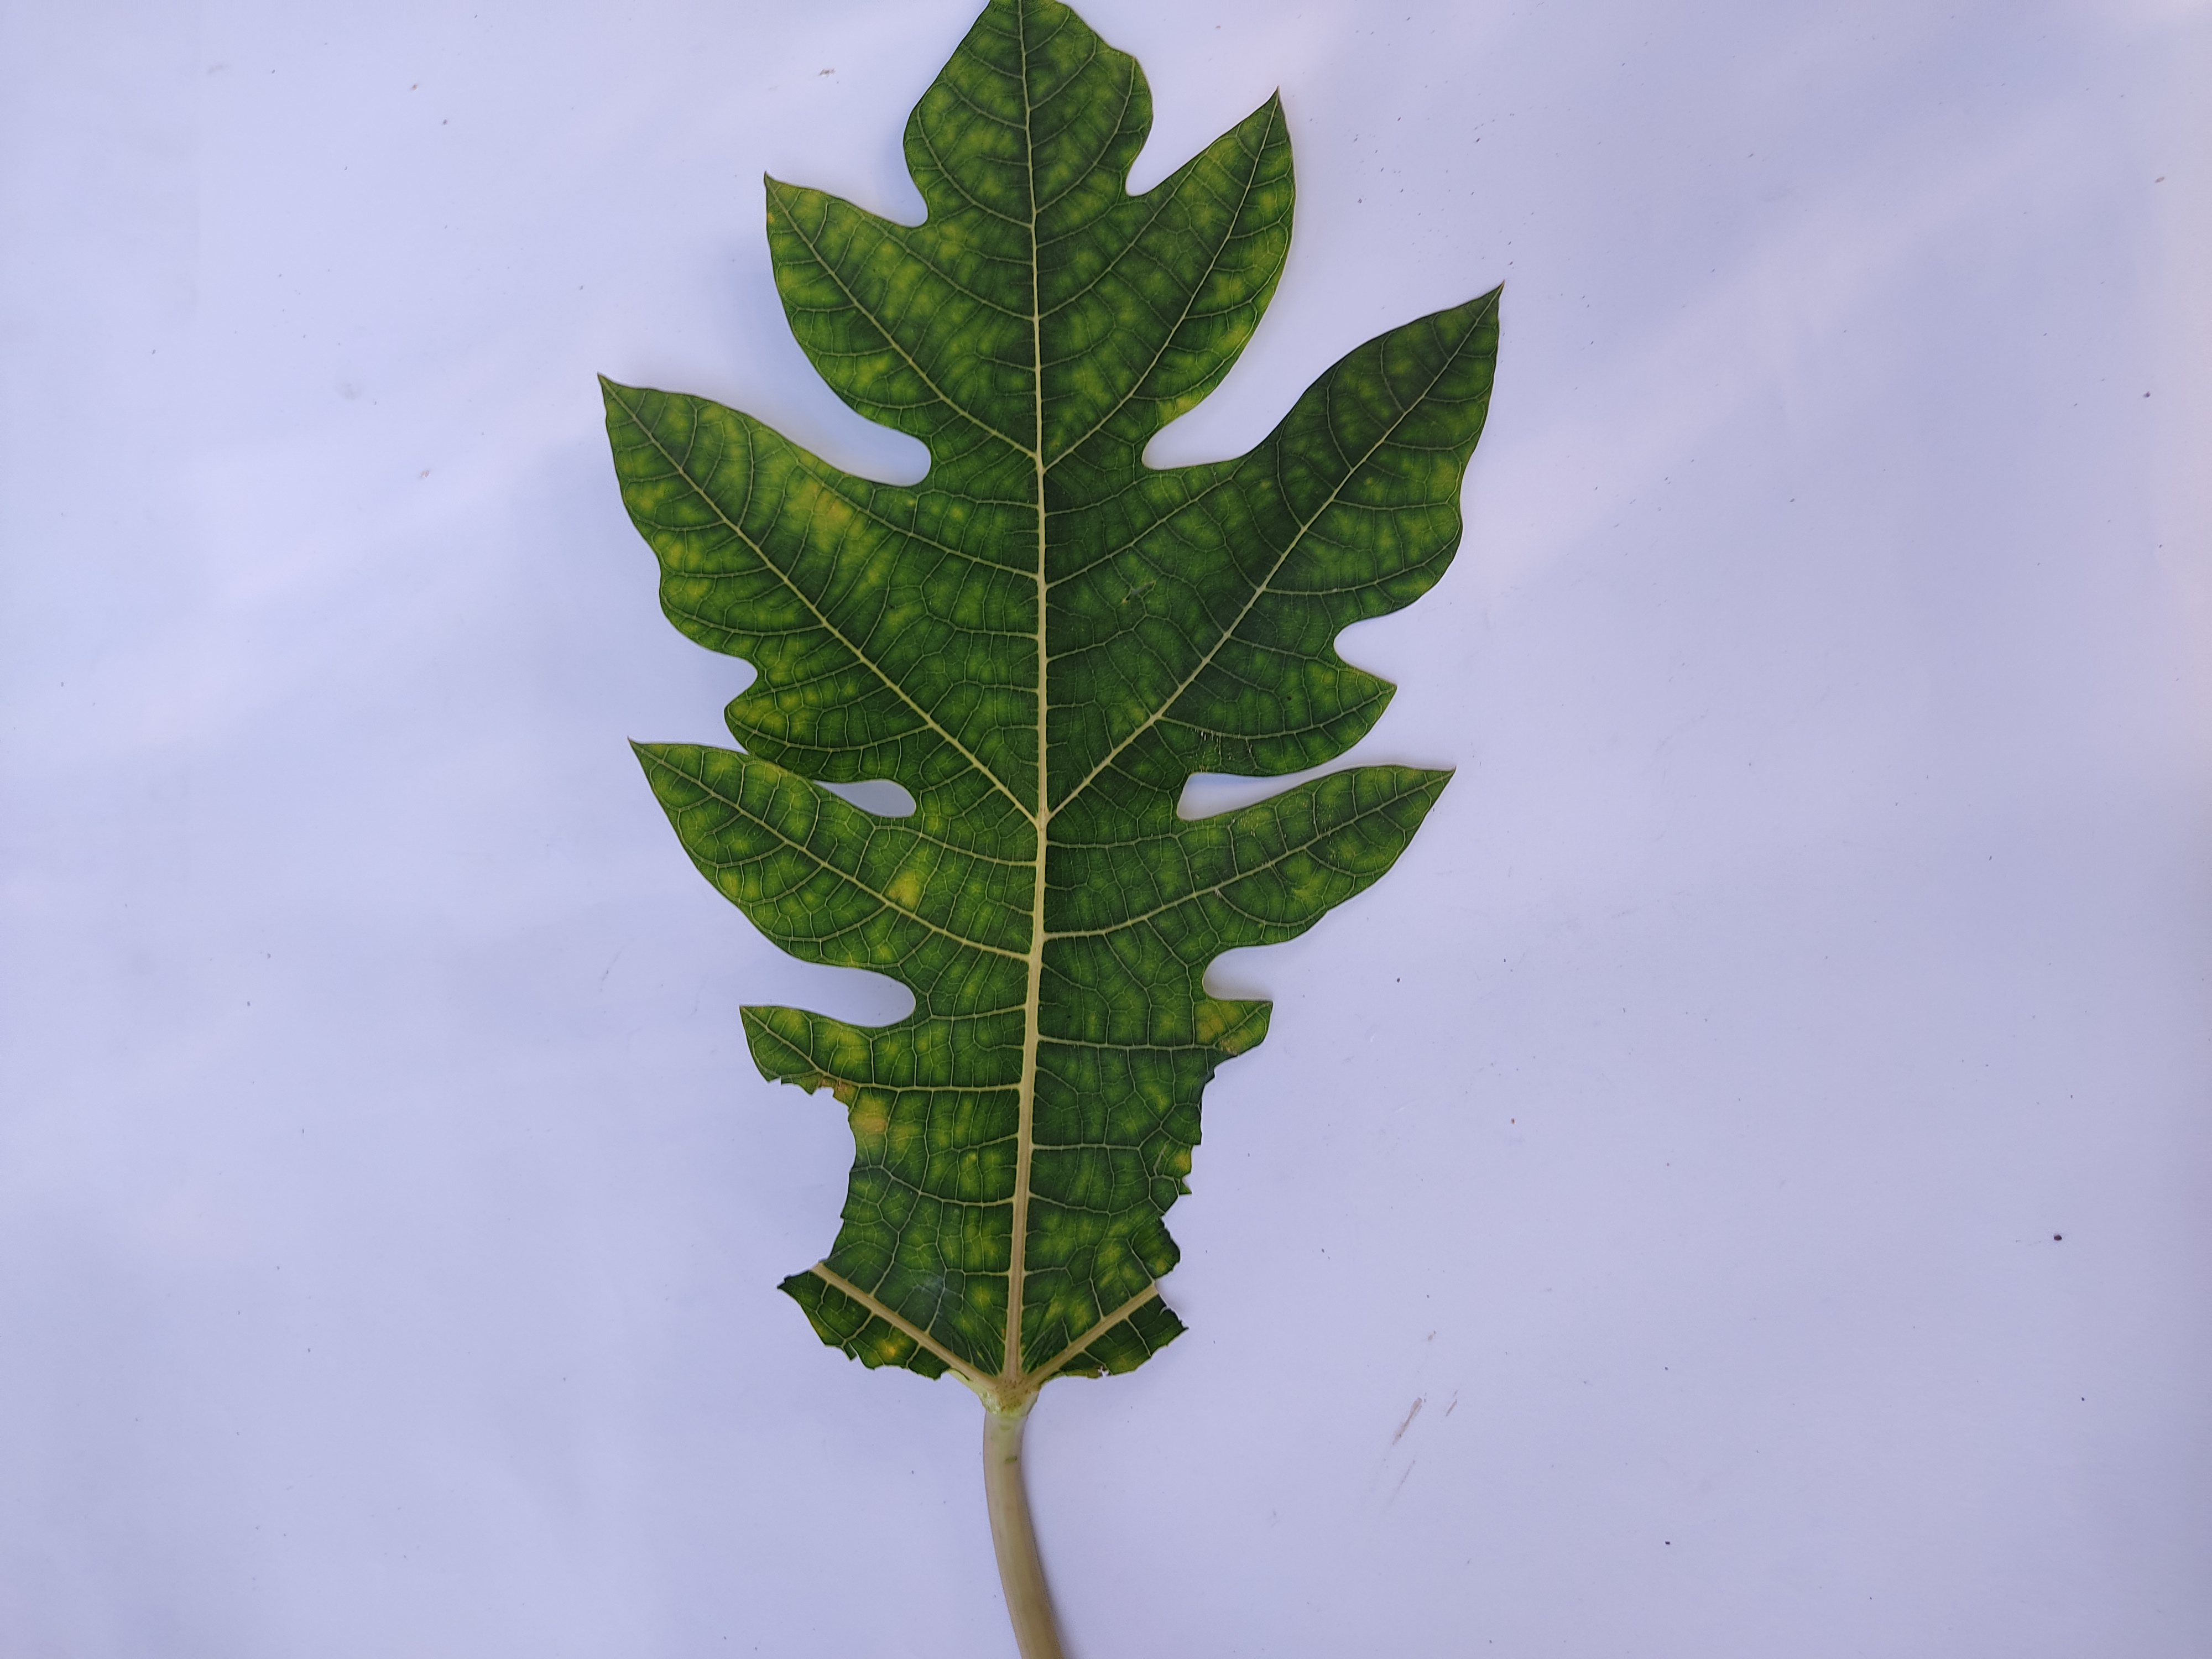
Label: Ring Spot